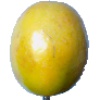
Label: Maracuja 1